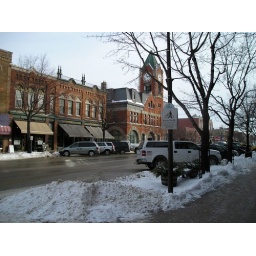
Main Street in Collingwood, Ontario. The building with the Clock tower is City Hall.